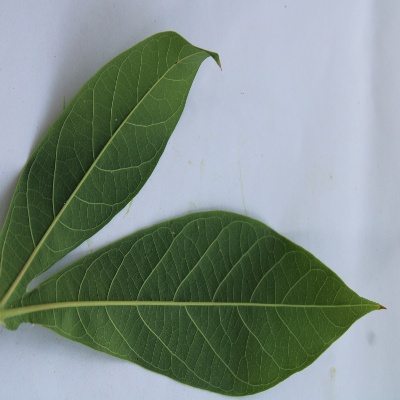
Crop: Cassava
Condition: healthy